Petrolacosaurus

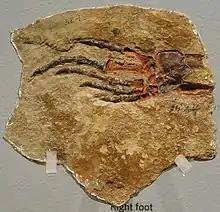
Specimen KUVP 1424, an articulated foot fossil which serves as the holotype of "Petrolacosaurus"

The limbs of "Petrolacosaurus" were long and slender in comparison to other primitive diapsids such as "Araeoscelis".